Flag of San Francisco

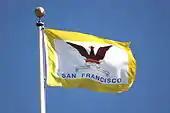
The San Francisco flag flying over San Francisco City Hall in October 2008.

The first document city flag was in June of 1861 when the city's board of supervisors ordered a set of three flags made by Norcross. One of the flags was the city flag with the "Coat of arms of San Francisco" on its field. The flag cost $50 ($1,791 adjusted for inflation) to make. A similar flag was described one year later. It said that the flag hung in Platt's Hall during a fund for the wounded soldiers of the Civil War.